Great Tenasserim River

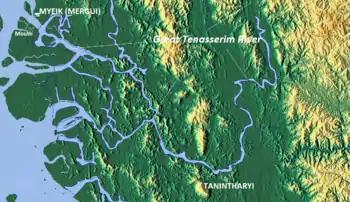
Map of the lower course of the Great Tenasserim River

The Great Tenasserim River is one of the major rivers of southeastern Burma, and the most substantial river running through the Tanintharyi Region. The river is formed at the confluence of the rivers "Kamaungthwe" and Ban, near Myitta. River Kamaungthwe rises in the Tenasserim Range at a height of and the Ban flows from the south. The Myitta River, one of the Tenasserim River's main northern tributaries, joins the Tenasserim from the right northwest of the town of Myitta. After passing by several towns, including Tagu, Banlaw, Wunna, Thamihla, and the right bank towns of Tharapon and Kahan, it reaches Tanintharyi (Tenasserim).